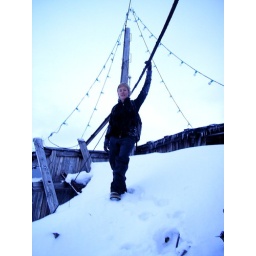
me at santa's christmas tree at his house in mine no. 2